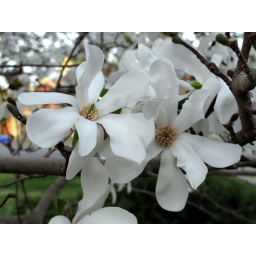
Walking the dog after work. White blossoms on the tree in front of the Hamilton-Wenham Community House